Helen Lombard

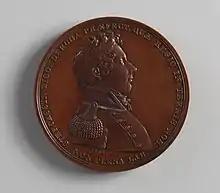
Lombard was a grandchild of Stephen Cassin (here, undated Medal of Lieutenant Stephen Cassin [MET LC-83 2 380-001] in the Metropolitan Museum of Art, a hero of the First Barbary War and the War of 1812.

Helen Cassin Carusi was born in 1904 in Washington, DC. Her father, Charles Francis Carusi, was chancellor of National University and a member of the Washington DC board of education. Her great-grandfather was Stephen Cassin (1783–1857), a United States Navy officer during the First Barbary War and the War of 1812. Lombard attended Holton-Arms School.